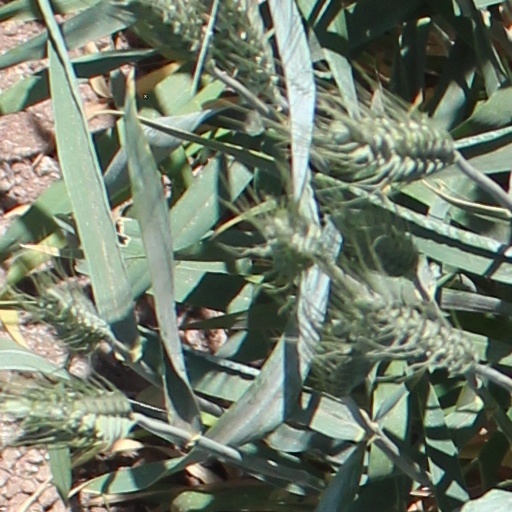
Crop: wheat